Kallikantzaros

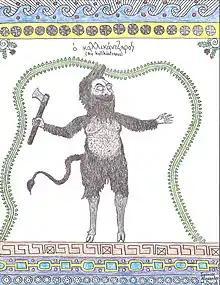
Pencil illustration from 2020 depicting a hairy kallikantzaros with goat legs, donkey ears, burning red eyes, and a long tail

There is no standard description of the appearance of "kallikantzaroi"; there are regional variations as to how their appearance is described. Some Greek illustrators have imagined them with some animal parts, such as hairy bodies, horse legs, or boar tusks. Sometimes they are enormous, at other times diminutive. Other groups see them as small humans with a horrible odor. They are predominantly male, often with protruding sexual characteristics. Many Greeks have imagined them as tall, black and hairy, with burning red eyes, goats' or donkeys' ears, monkeys' arms, tongues that hang out and heads that are huge. Nonetheless, the most common belief is that they are small, black creatures, humanoid apart from their long black tails, and said to resemble little black devils. They are also mostly blind, speak with a lisp and love to eat frogs, worms, and other small creatures.